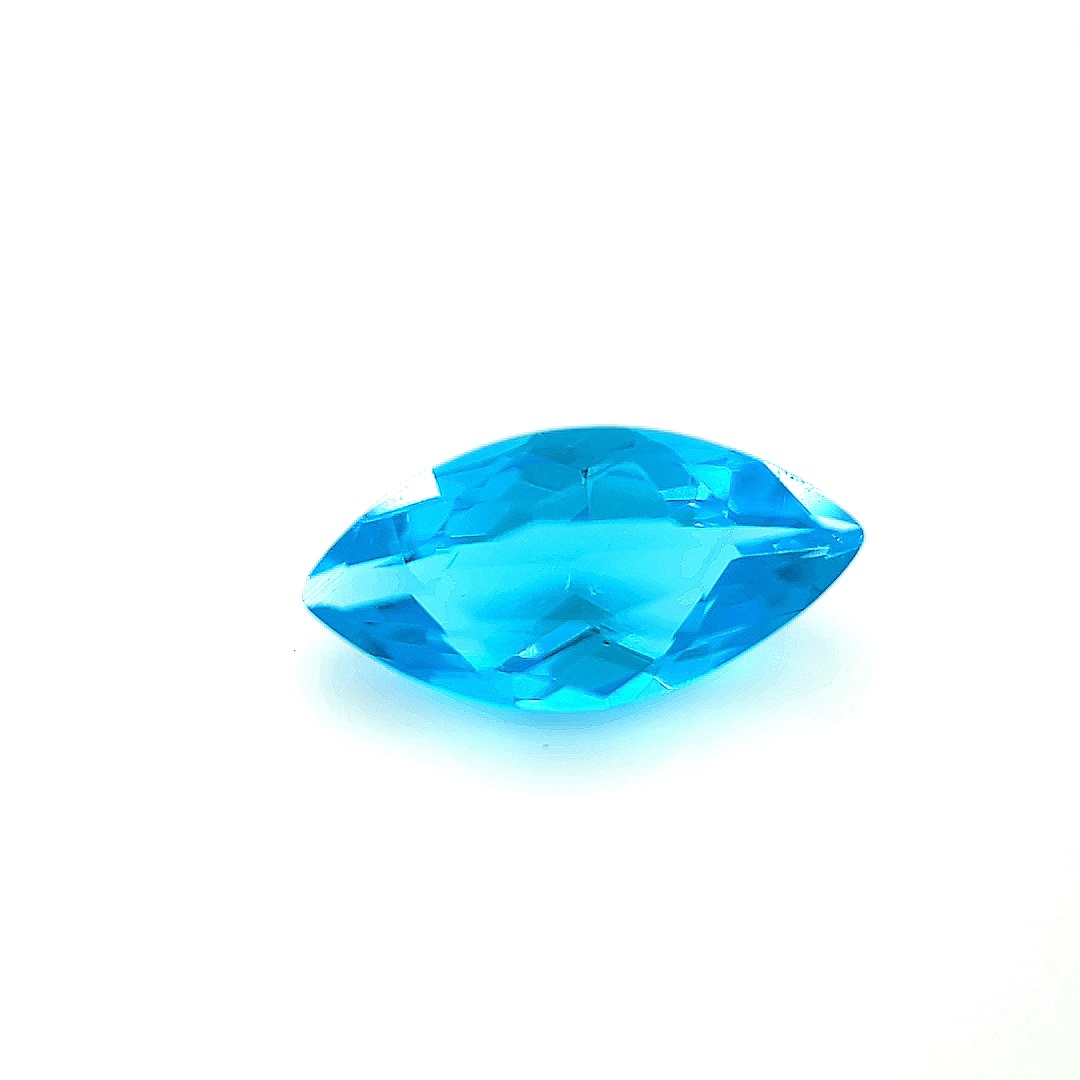
Marquise Blue Zircon Glass
Shape: Marquise Color: Blue Zircon Glass Material: Glass Moh: 5 Size: Please select size from the menu
Brand: CZ Elephant LLC
Category: Arts & Entertainment > Hobbies & Creative Arts > Arts & Crafts > Art & Crafting Materials > Embellishments & Trims > Loose Stones > Glass Stones